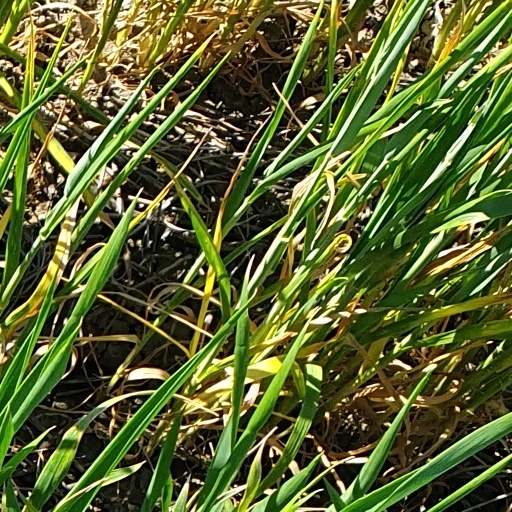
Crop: wheat